Jackie (2016 film)

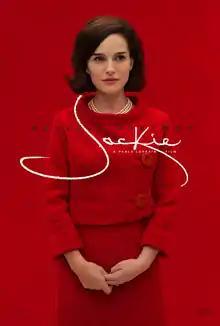
Theatrical release poster

Jackie is a 2016 historical drama film directed by Pablo Larraín and written by Noah Oppenheim. The film stars Natalie Portman as Jacqueline Kennedy. Peter Sarsgaard, Greta Gerwig, Billy Crudup, and John Hurt also star; it was Hurt's final film released in his lifetime before his death in January 2017. It is the first film in Larraín's trilogy of iconic 20th century women, succeeded by "Spencer" (2021) and "Maria" (2024). The film follows Kennedy in the days when she was First Lady in the White House and her life immediately following the assassination of her husband, United States President John F. Kennedy, in 1963. It is partly based on Theodore H. White's "Life" magazine interview with the widow at Hyannis Port, Massachusetts, in November 1963.